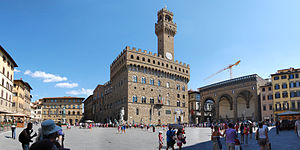
Piazza della Signoria
Piazza Della Signoria.
Piazza della Signoria er en L-formet plads foran Palazzo Vecchio i Firenze, Italien. De fik navn efter Palazzo della Signoria, der også kaldes Palazzo Vecchio. Det var arnestedet for Republikken Firenze og den har stadig ry for at være et politisk fokus for byen. Det er et kendt mødested for Firenzes beboere samt for de mange turister, der besøger byen hvert år. Den ligger nær Palazzo Vecchio og Piazza del Duomo og indgangen til Galleria degli Uffizi.